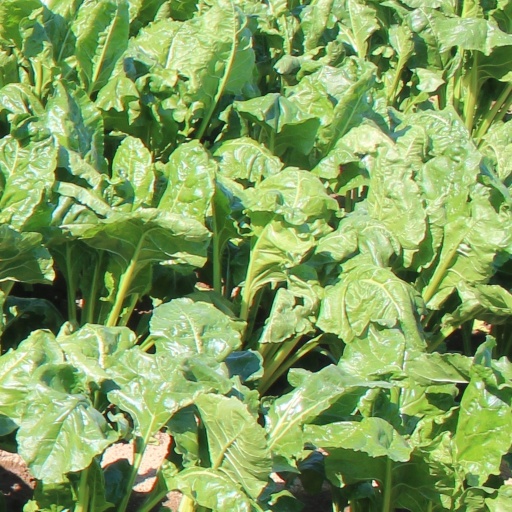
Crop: sugar beet